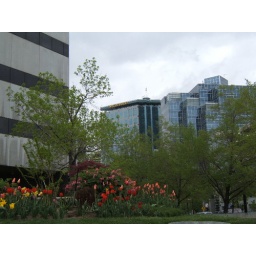
DSCF4101 spring flowers in salt lake city